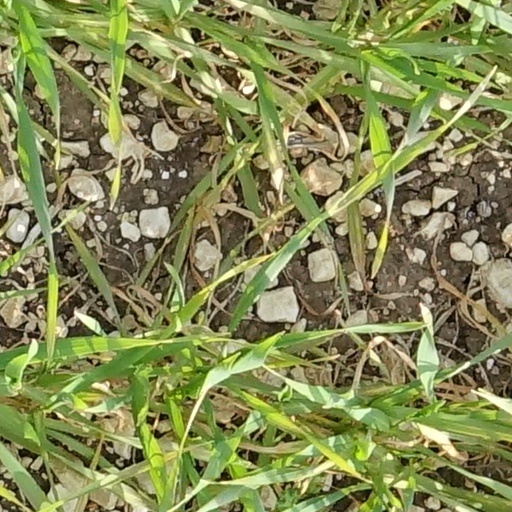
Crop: wheat